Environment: real
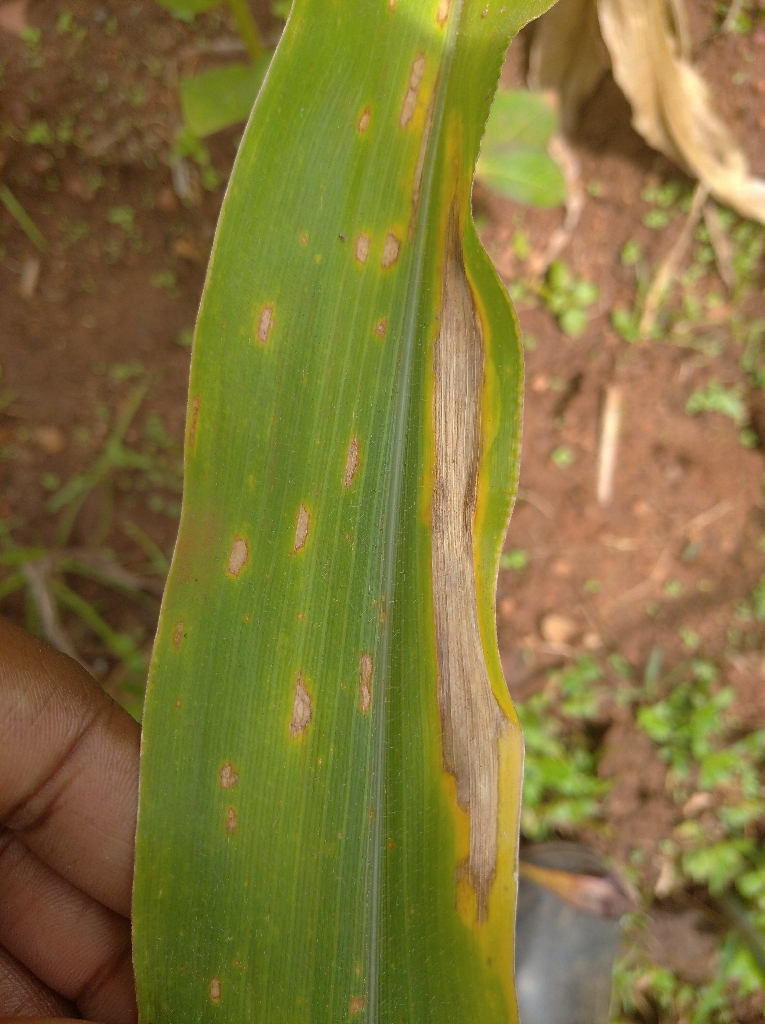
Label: northern_corn_leaf_blight